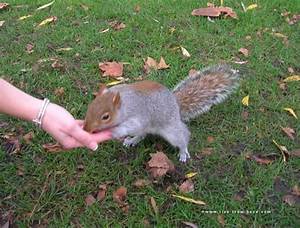
Label: squirrel